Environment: lab
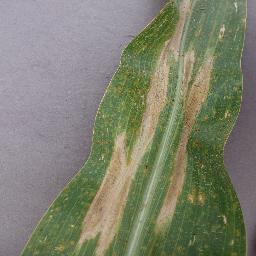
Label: northern_corn_leaf_blight